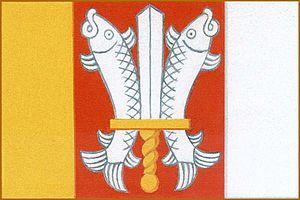
Lobendava est une commune du district de Děčín, dans la région d'Ústí nad Labem, en Tchéquie. Sa population s'élevait à 291 habitants en 2018.